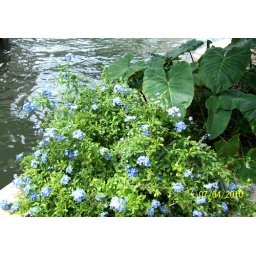
blue flowers in San Antinio Texas. I hope they are blue bells